Zeihen

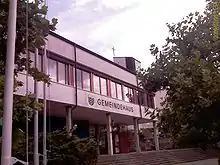
Zeihen municipal building

Zeihen has a population of . , 8.5% of the population are foreign nationals. Over the last 10 years (1997–2007) the population has changed at a rate of 12.8%. Most of the population speaks German (92.6%), with Albanian being second most common ( 4.6%) and Serbo-Croatian being third ( 0.8%).